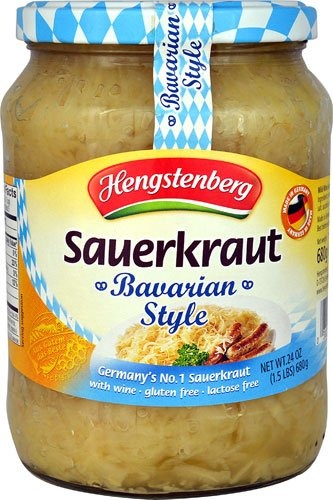
Item Name: Hengstenberg Bavarian Style Sauerkraut with Wine -- 1.5 lbs - 2 pc
Value: 2.0
Unit: Count

Price: 6.59